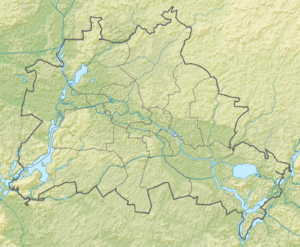
Wuhlheide est un bois à Berlin de 370 hectares situé dans le quartier d'Oberschöneweide. Le bois est bordé au sud par la Wuhle qui se jette dans la Sprée. Le bois comprend le parc public Wuhlheide, l'hippodrome de Berlin-Karlshorst au nord ainsi que le cimetière boisé de Berlin-Oberschöneweide, un centre de loisirs, le parc miniature de Berlin-Brandebourg, l'amphithéâtre Kindl-Bühne, un musée, etc.
La 19ᵉ session du Comité du patrimoine mondial s'est déroulée du 4 au 9 décembre 1995 à la salle des congrès de Berlin, en Allemagne.
L'Automobil-Verkehrs- und Übungs-Straße GmbH ou AVUS était une société de capitaux allemande constituée en 1909, dans le but de stimuler le développement de la construction automobile. En 1913 on commença les travaux d'une piste de course et d'essai à l'ouest de Berlin, lors de l'ouverture en 1921 la première route pour automobiles construite au monde. L'ancien circuit de Formule 1 fait maintenant partie de la Bundesautobahn 115.
Le Krumme Lanke est un lac au sud-ouest de Berlin, dans l'arrondissement de Steglitz-Zehlendorf à l'orée de la forêt de Grunewald. Après le Nikolassee et le Schlachtensee, Krumme Lanke est le lac le plus méridional de la chaîne des lacs de Grunewald.